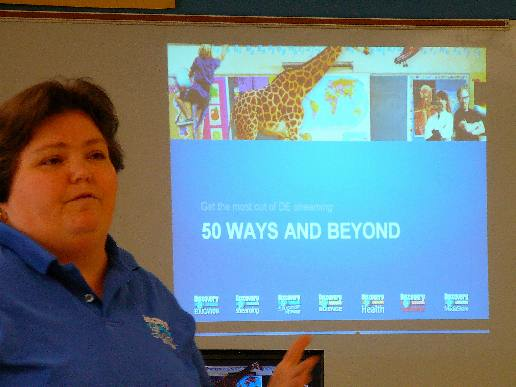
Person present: Yes